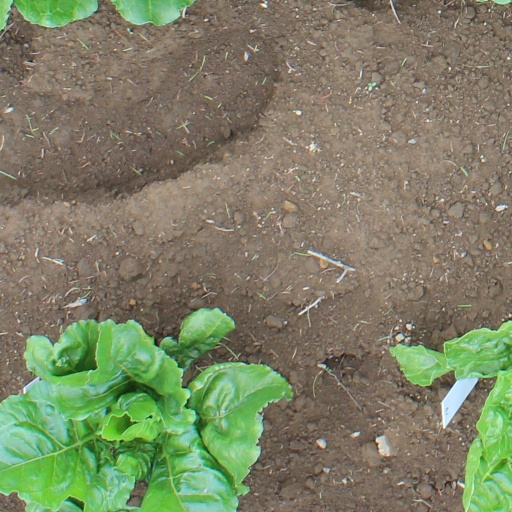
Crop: sugar beet